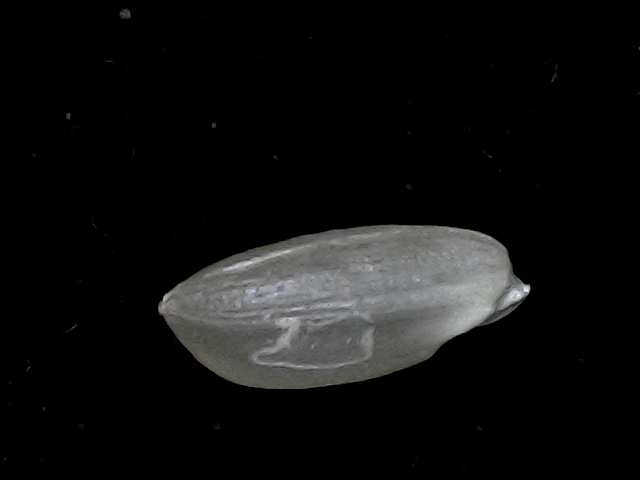
Rice variety: BD39